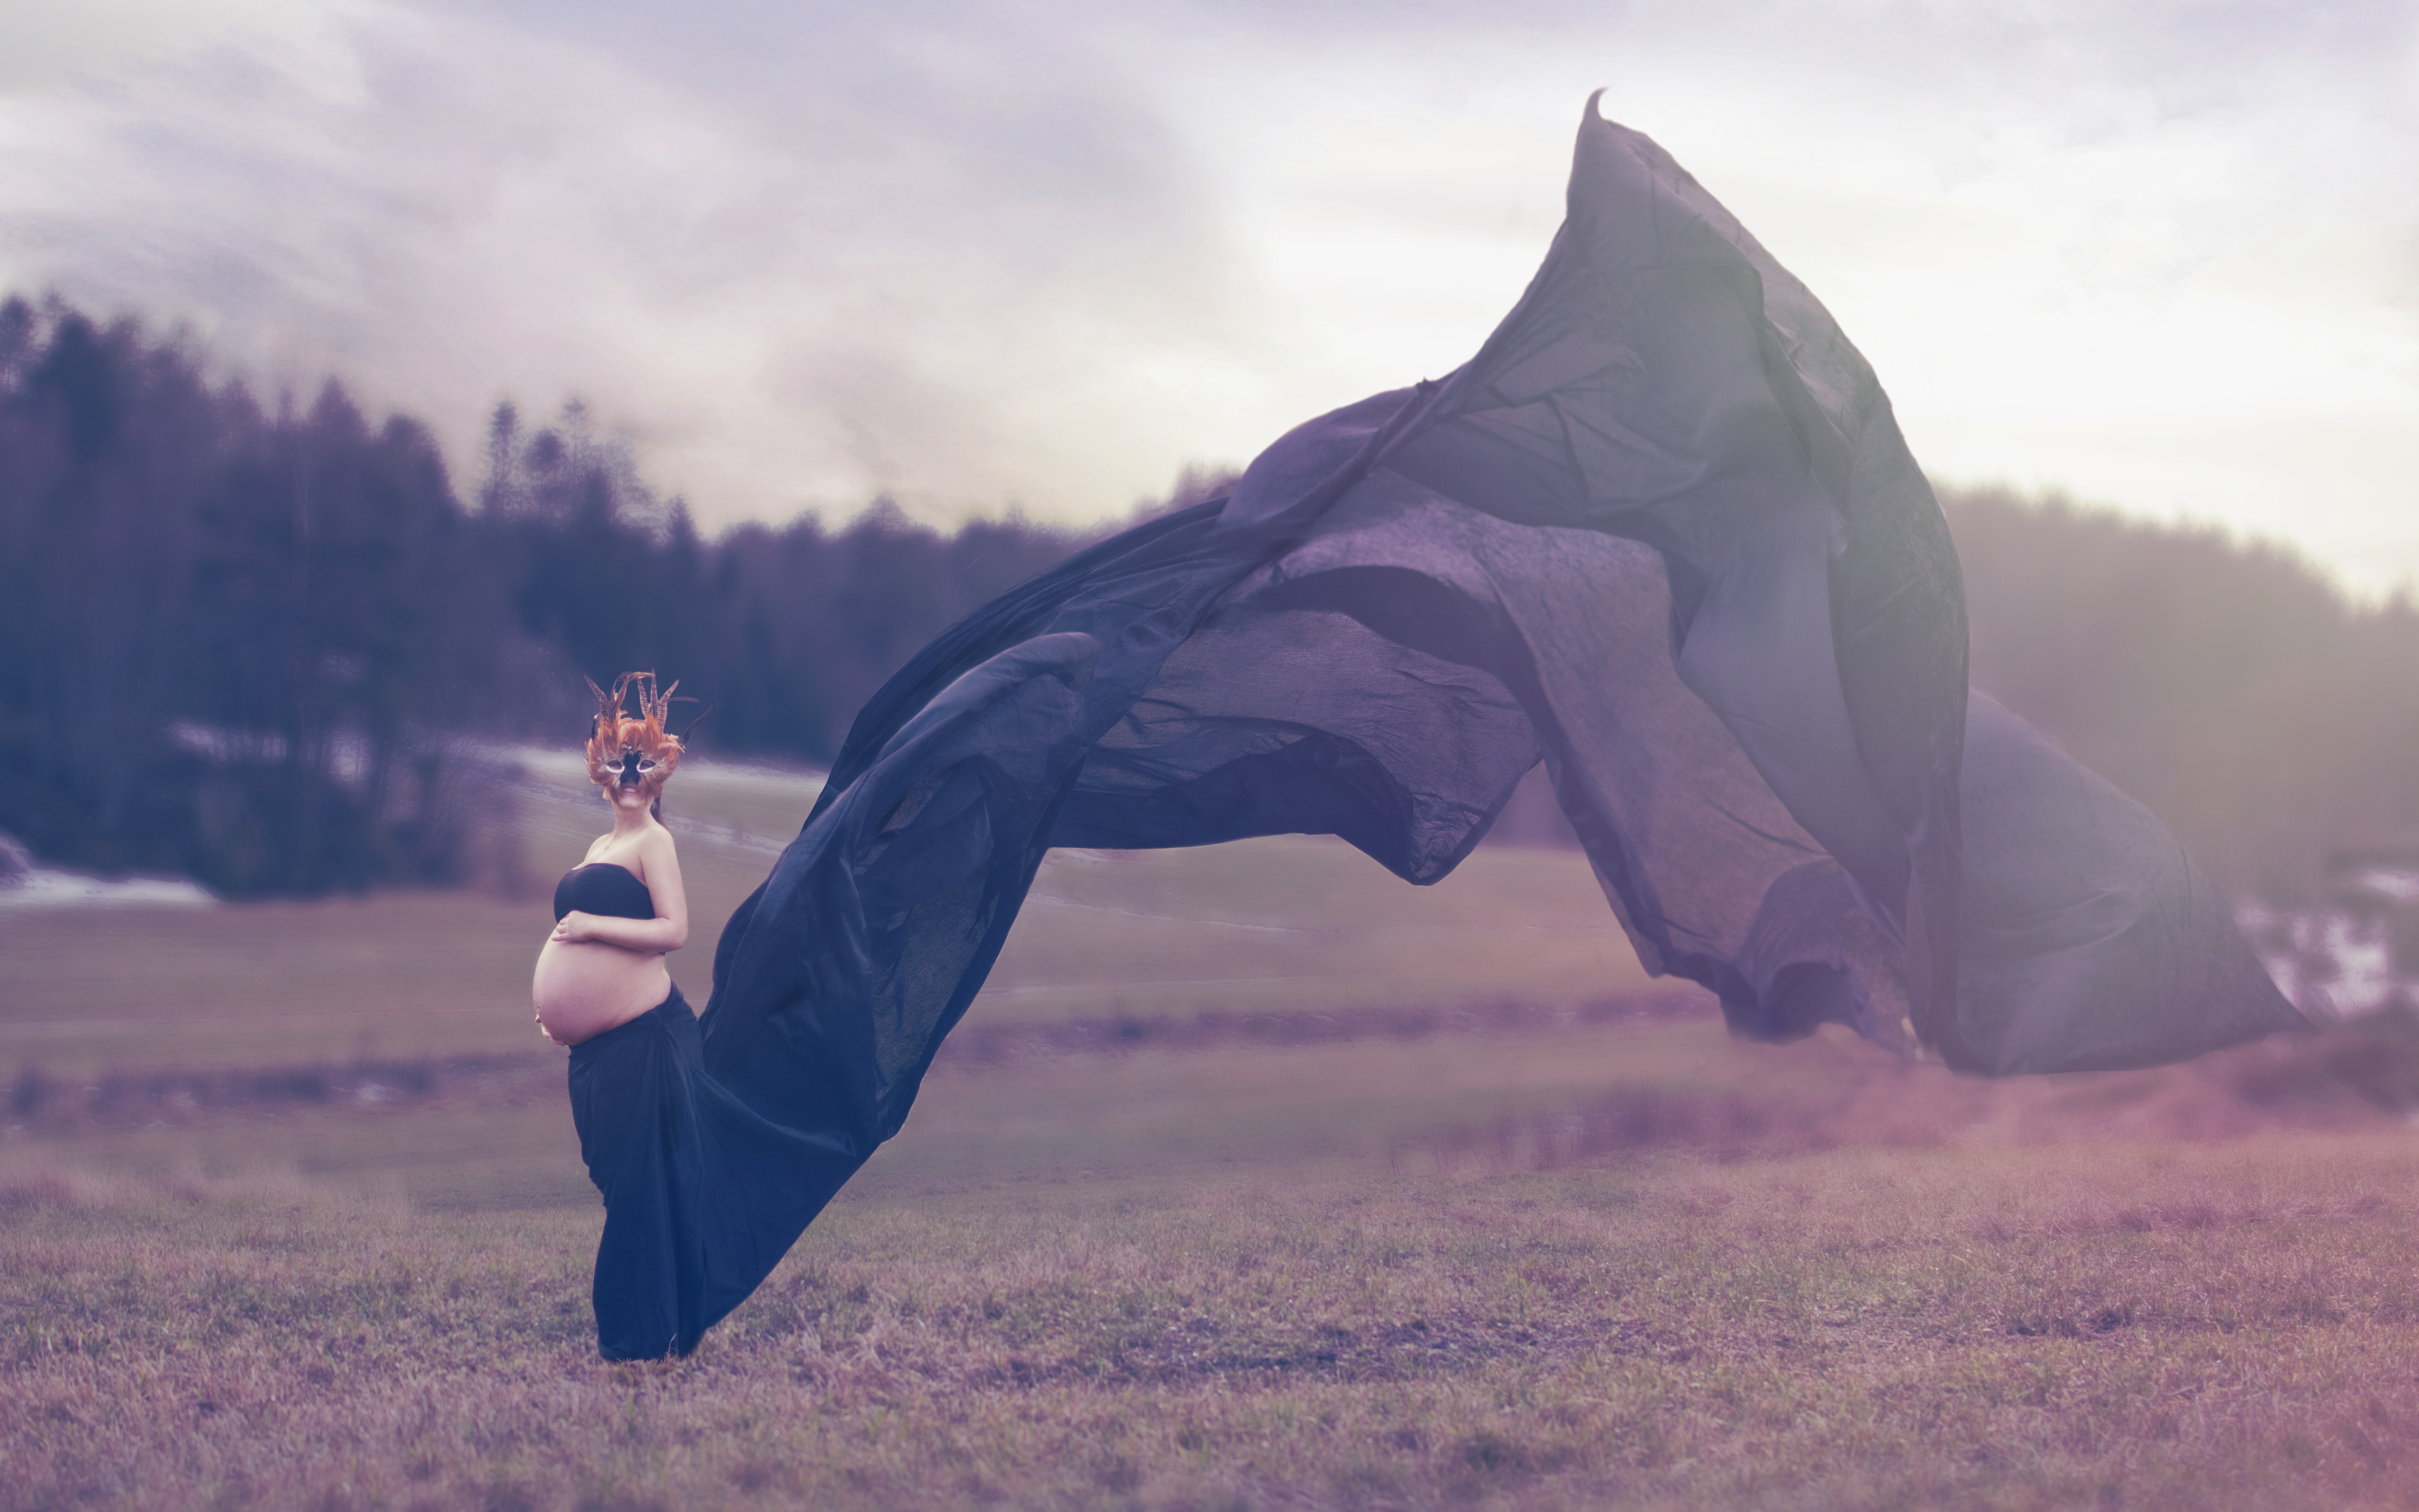
winter, cloud, woman, sunlight, morning, wind, portrait, blue, outdoors, mask, pregnant, screenshot, atmospheric phenomenon, atmosphere of earth